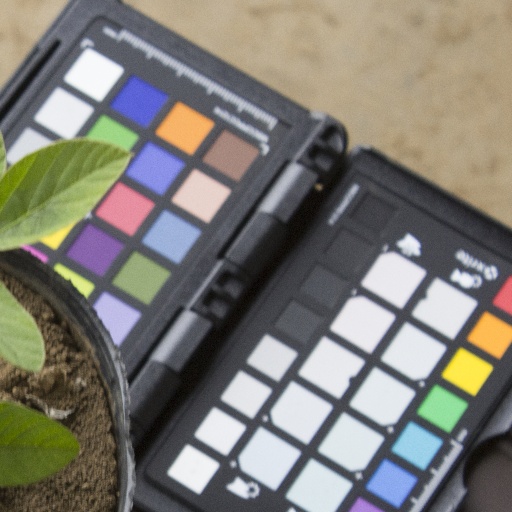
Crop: soybean